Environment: real
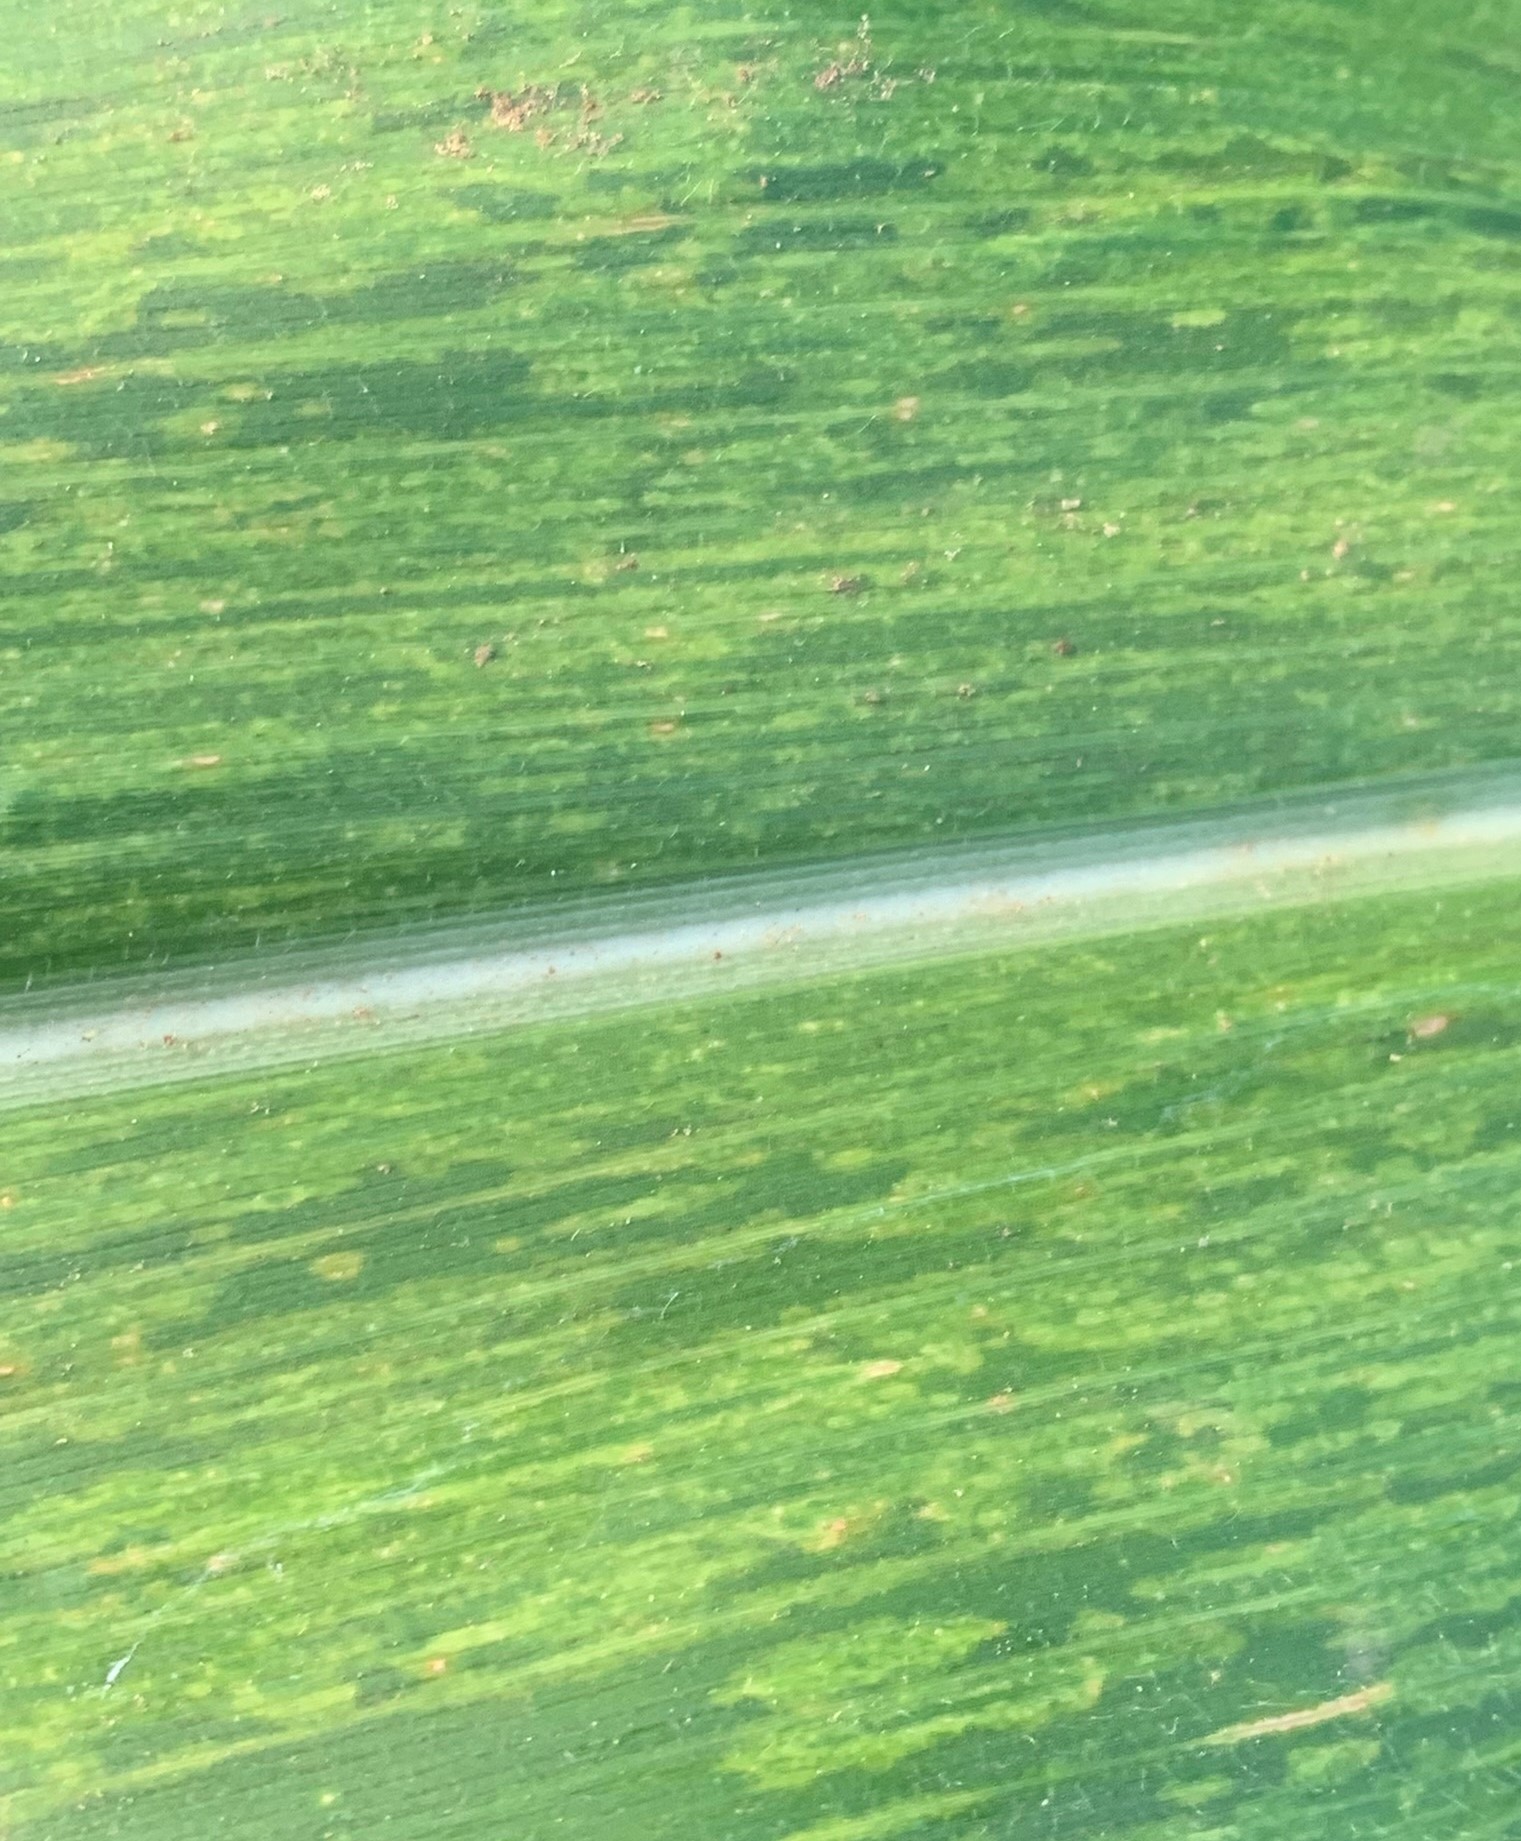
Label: lethal_necrosis